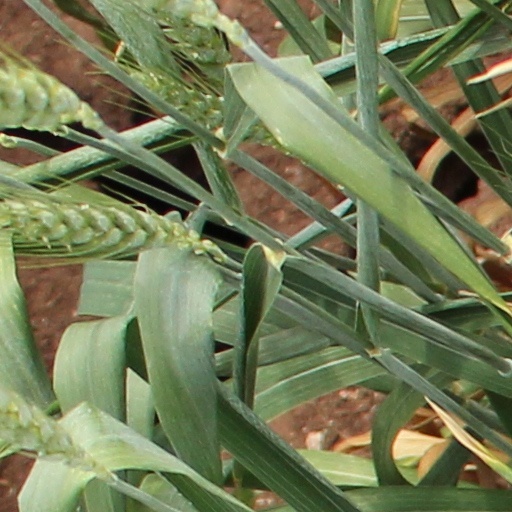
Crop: wheat